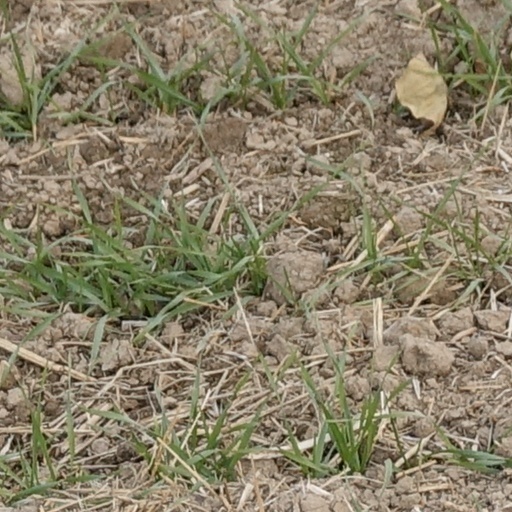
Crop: wheat